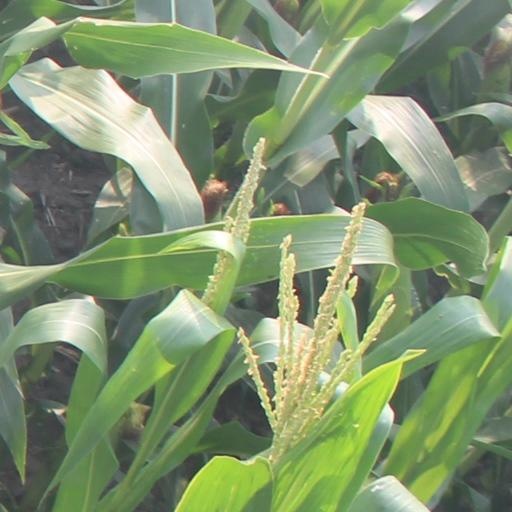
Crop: maize; corn